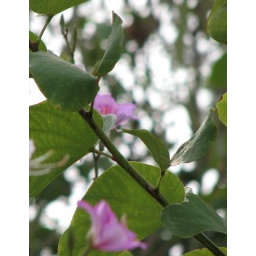
purple flowers in a tree